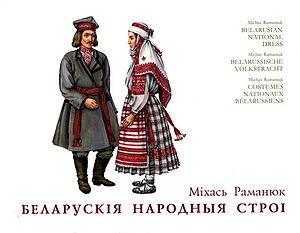
Mihas' Ramaniuk ""Costumes Nationaux Bellarussiens"""